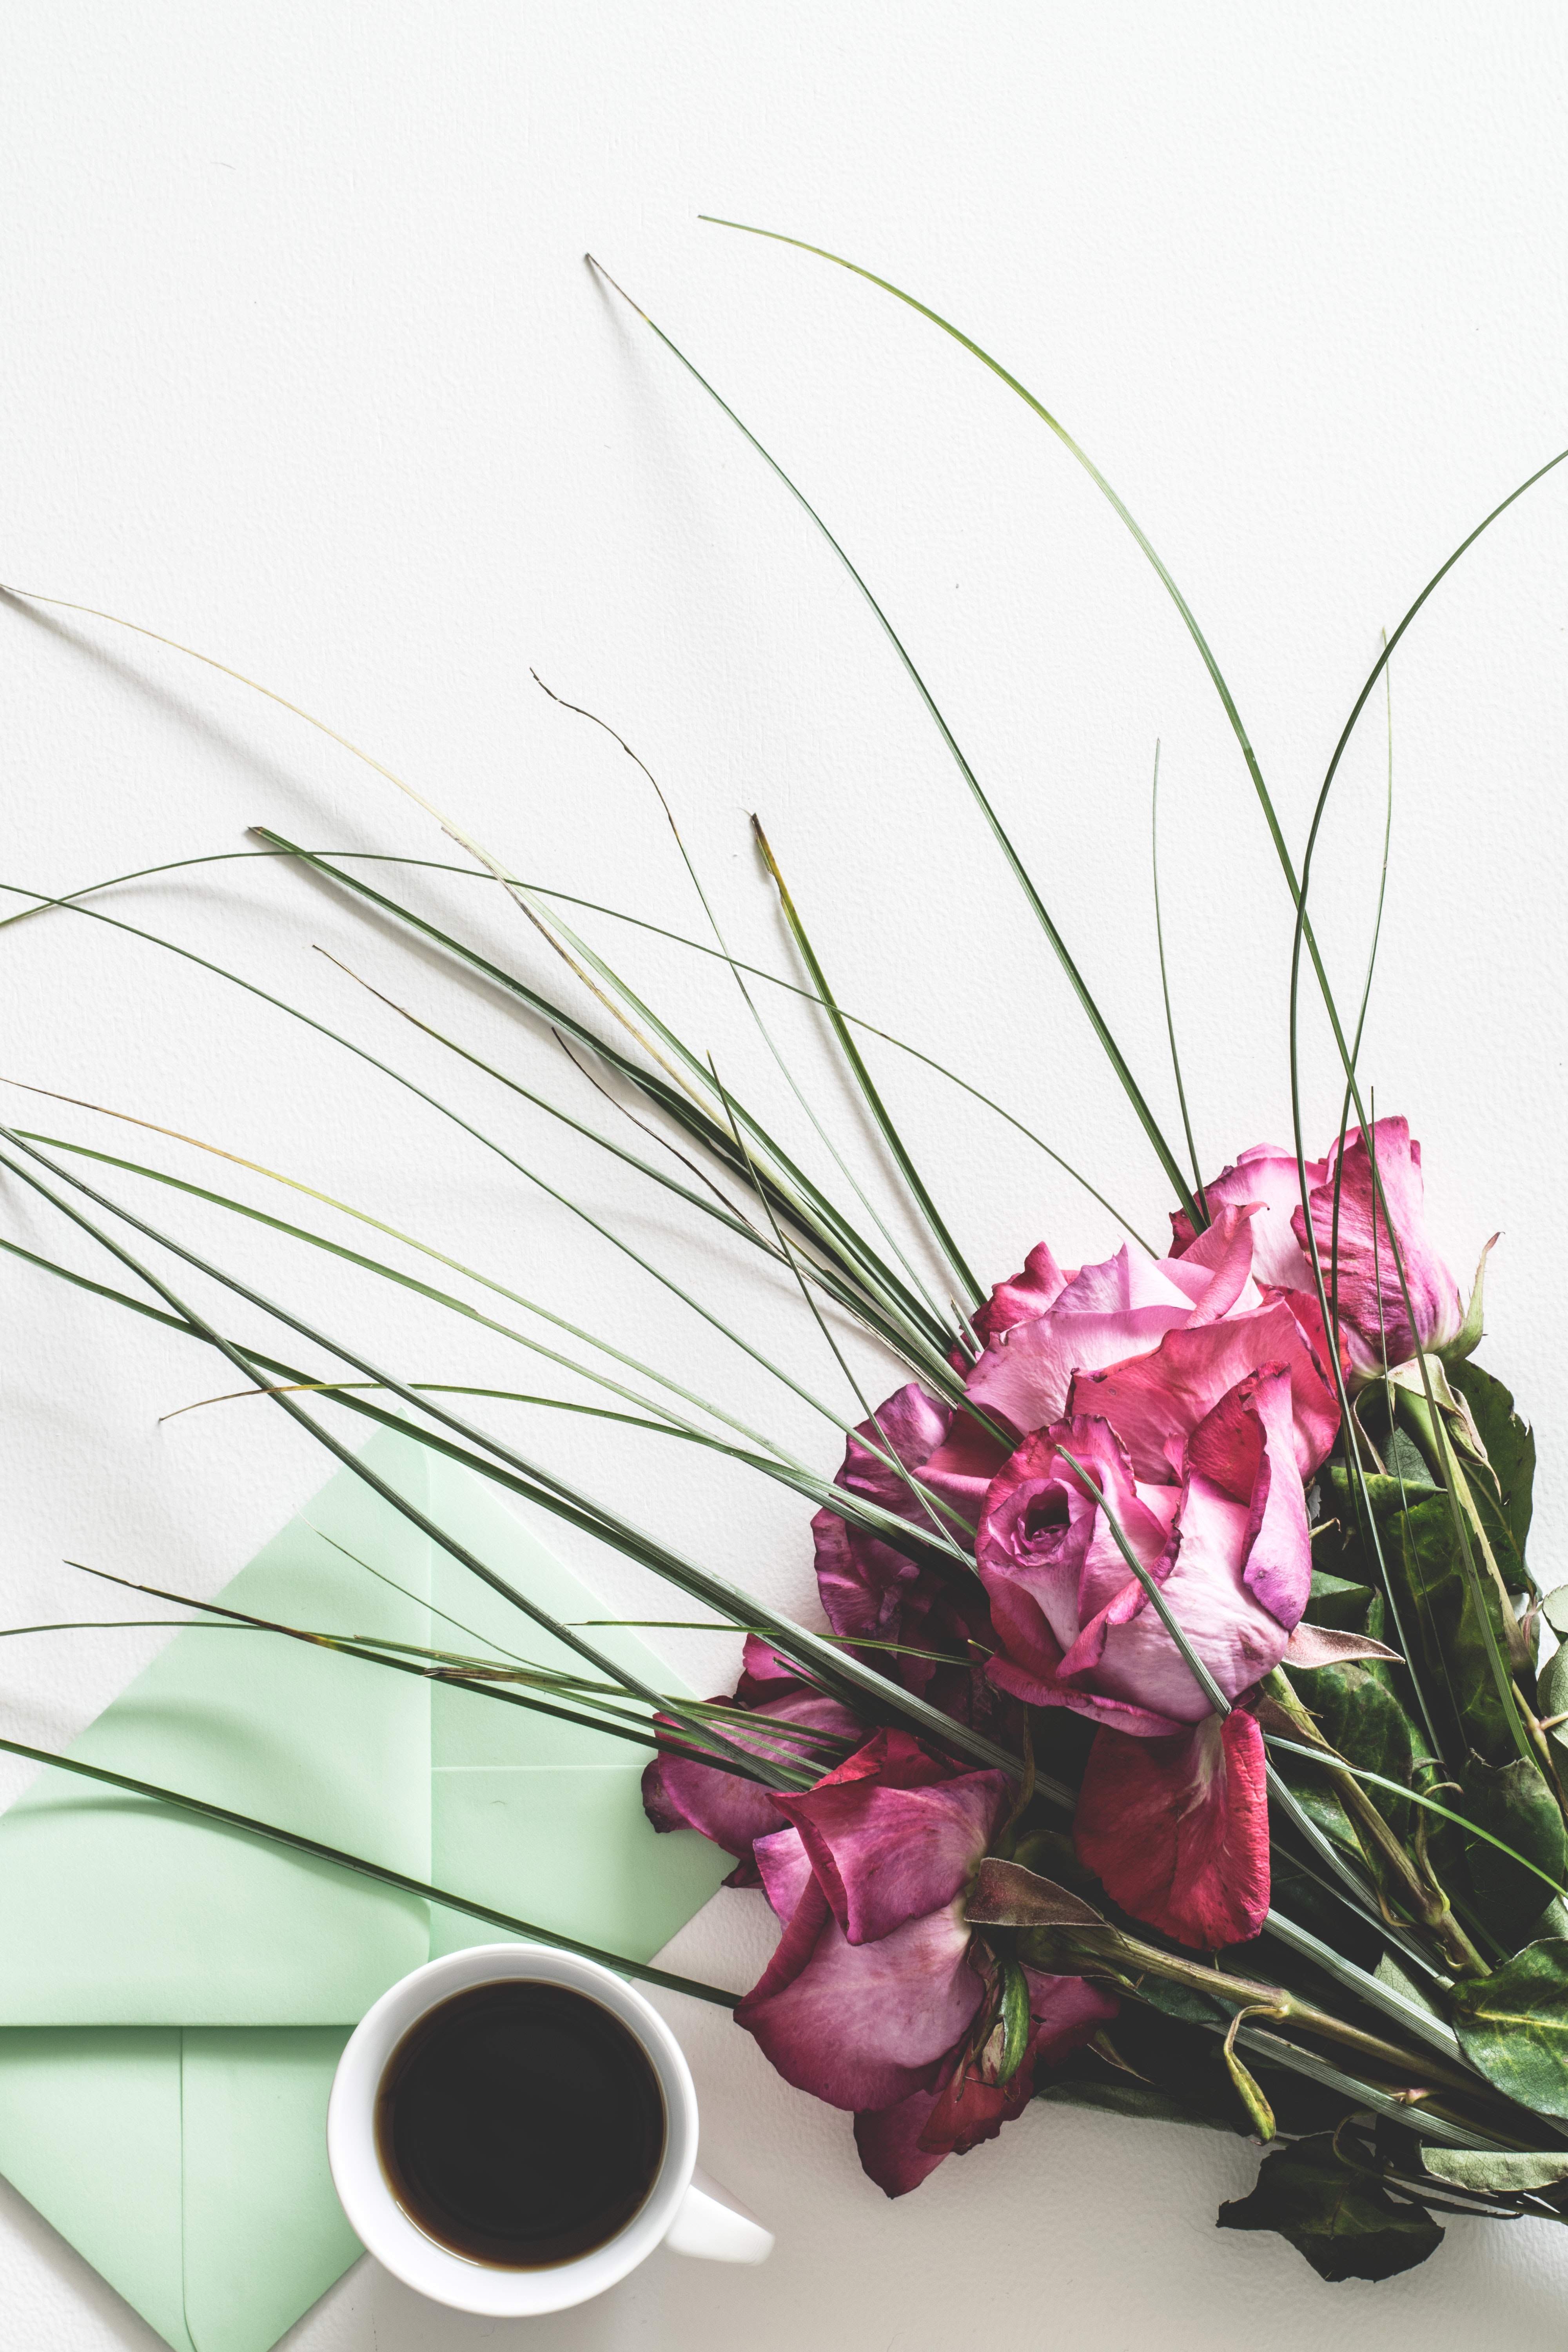
flower, floristry, flower arranging, ikebana, floral design, bouquet, plant, botany, cut flowers, art, still life photography, chives, anthurium, artwork, artificial flower, flowering plant, flowerpot